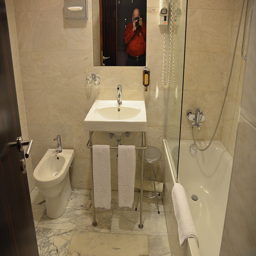
A hotel bathroom that also has a phone.
A bathroom scene complete with a toilet, sink, and bathtub.
Modern bathroom with white sink, toilet and shower and chrome fixtures.
this bathroom has a glass sliding door and a white sink and toilet
A reflection of a man taking a picture of himself in the mirror.